Robert Preston (actor)

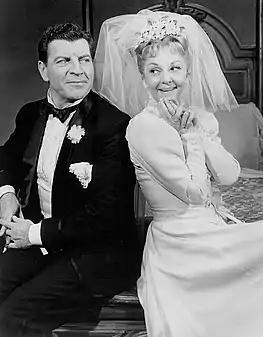
Preston and Mary Martin in the Broadway play "I Do! I Do!" (1966)

Preston appeared in a stock company production of "Julius Caesar" and a Pasadena Playhouse production of "Idiot's Delight." A Paramount Pictures attorney liked his work and recruited him to the studio. The "Los Angeles Times" reported that Preston's mother was employed by Decca Records, Bing Crosby's label and was acquainted with Crosby's brother Everett, a talent agent; she convinced him to watch one of Preston's performances at the Pasadena Playhouse. The result was a contract with the Crosby agency and a movie deal with Paramount Pictures, Crosby's studio. Preston made his screen debut in 1938, in the crime dramas "King of Alcatraz" (1938) and "Illegal Traffic".